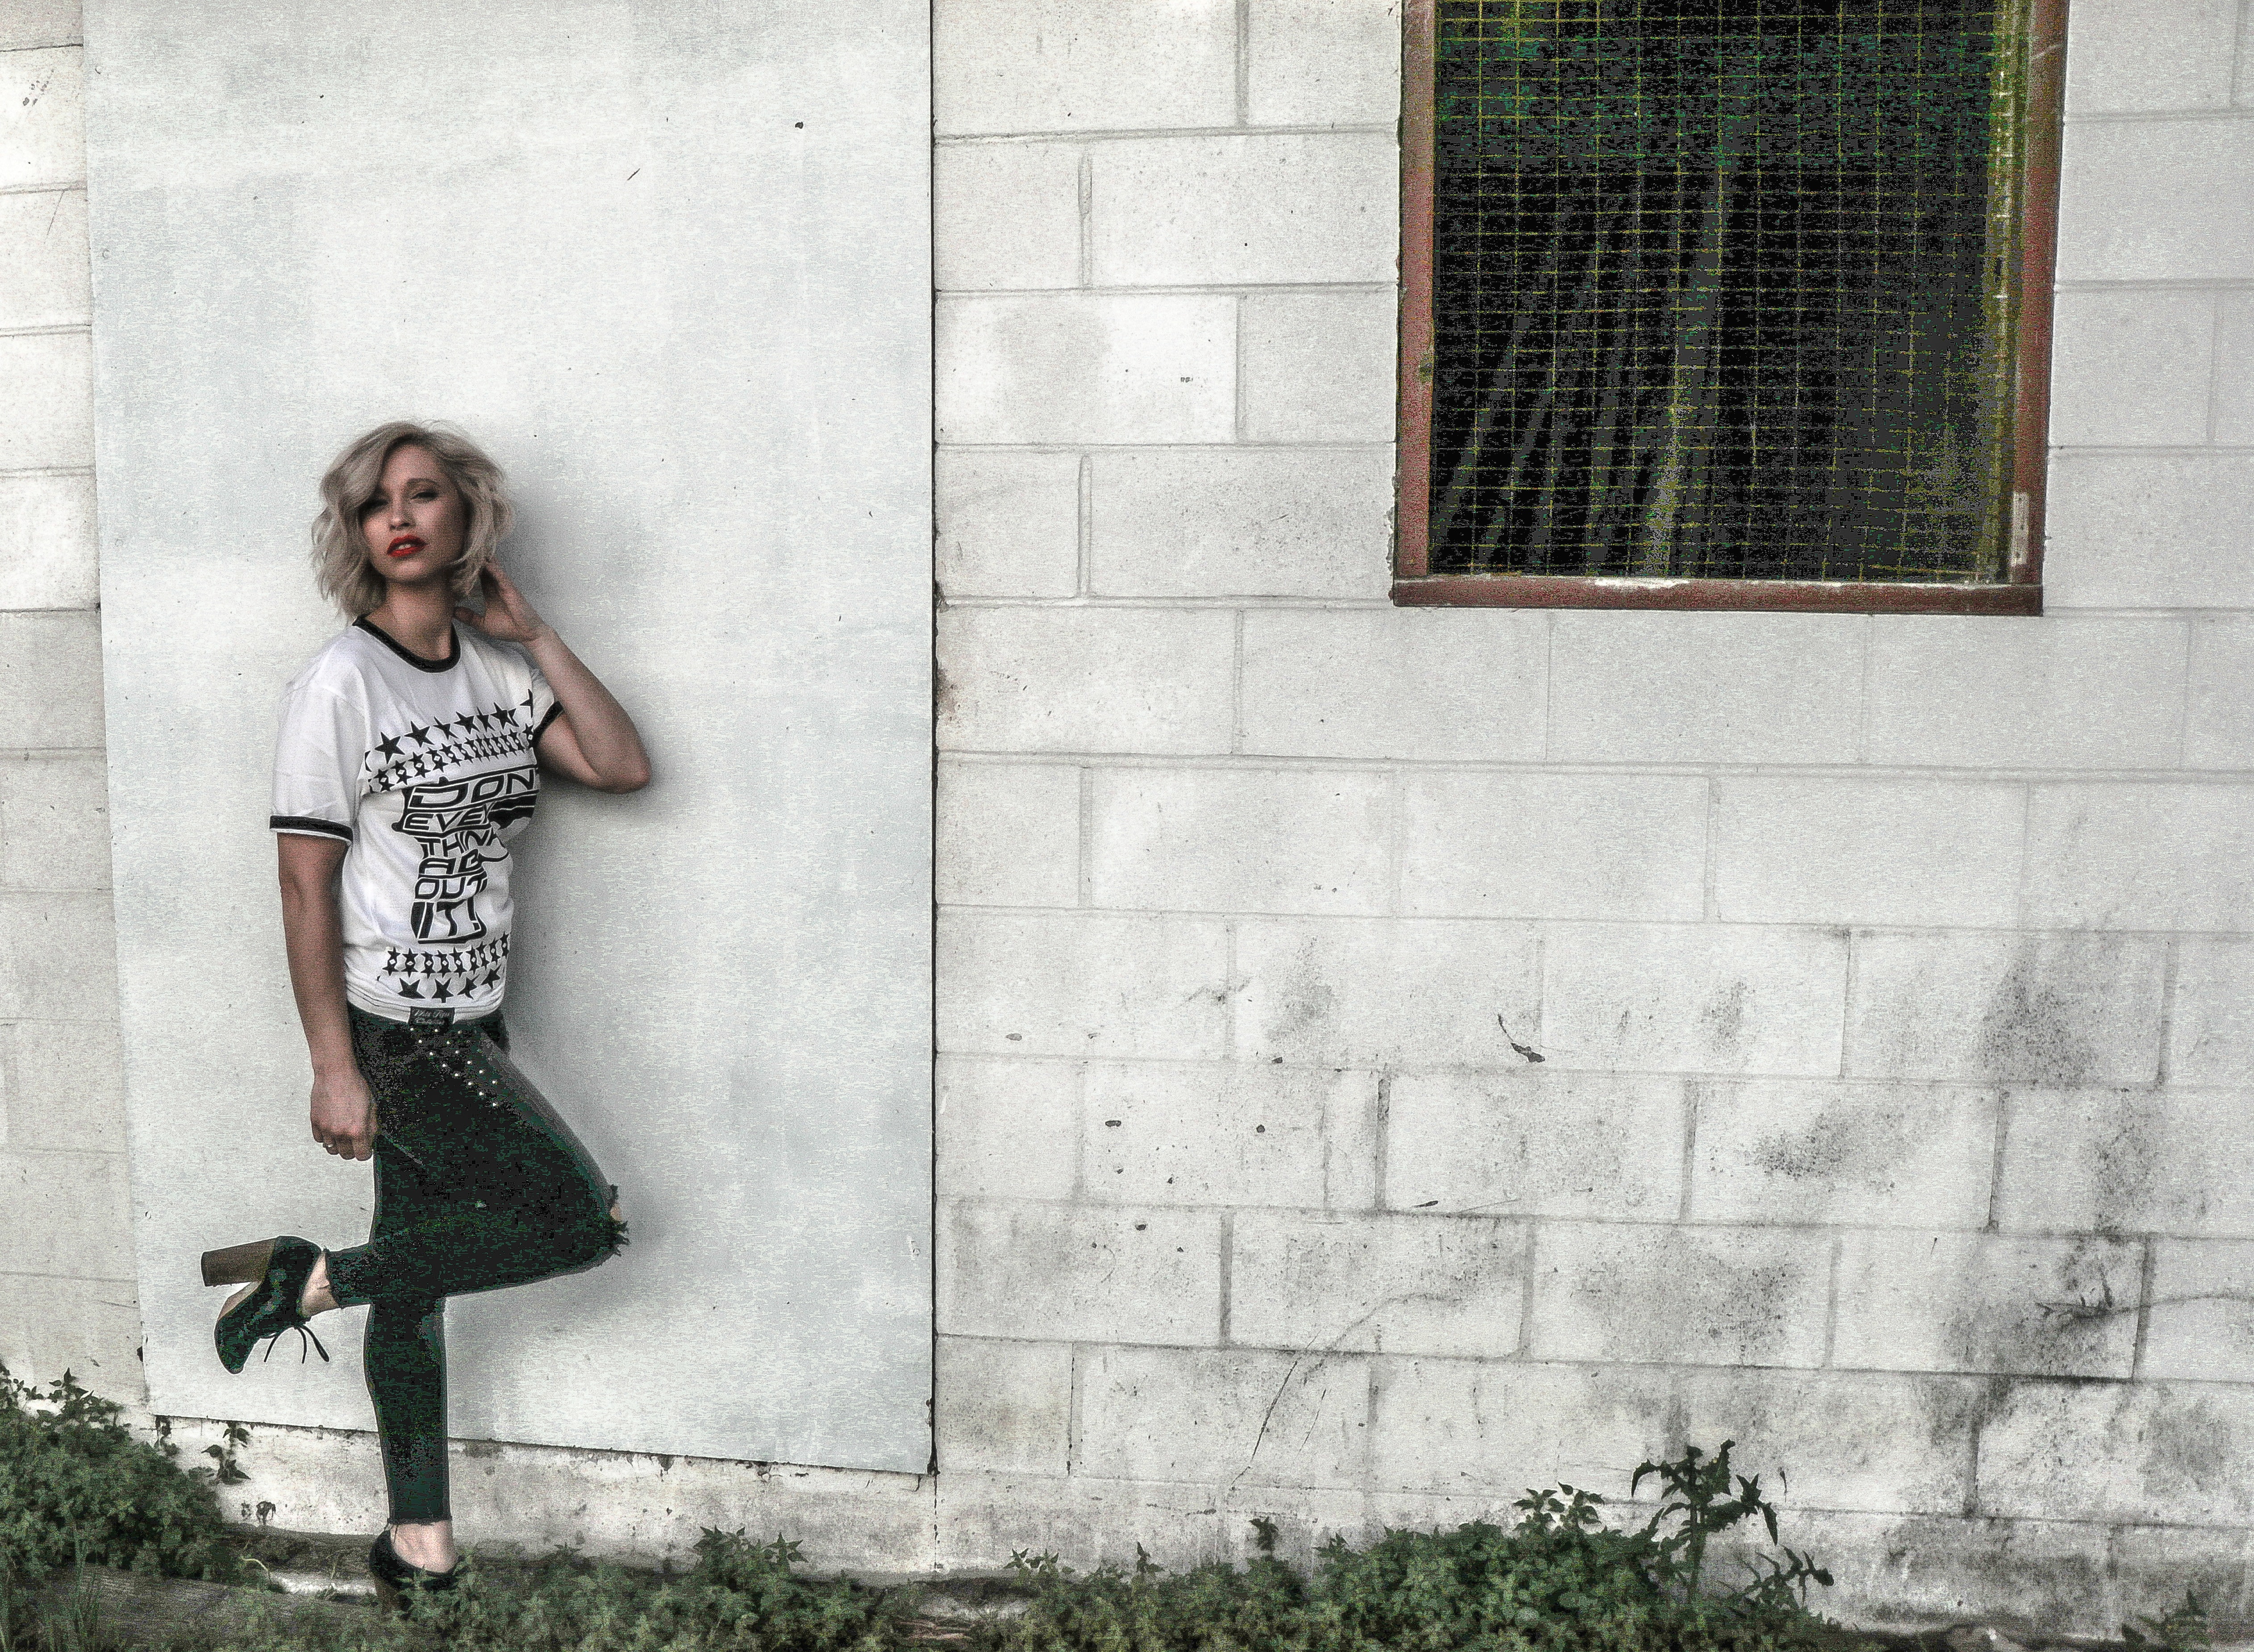
wall, white, black, beauty, standing, brick, fashion, tree, leg, photography, window, brickwork, jeans, blond, cool, sitting, black and white, door, smile, plant, t shirt, dress, street fashion, pattern, Tints and shades, concrete, denim, style, waist, model, photo shoot, shoe, top, trousers